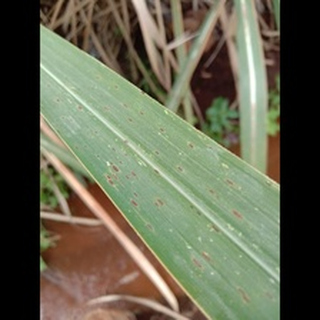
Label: sugarcane_rust